Hyperodapedon

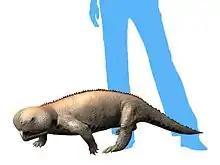
Life reconstruction of "H. sanjuanensis"

Fossils of "Hyperodapedon sanjuanensis" were previously described under the names "Scaphonyx fischeri" and "Scaphonyx sanjuanensis" prior to formally being referred to "Hyperodapedon" in 2000.